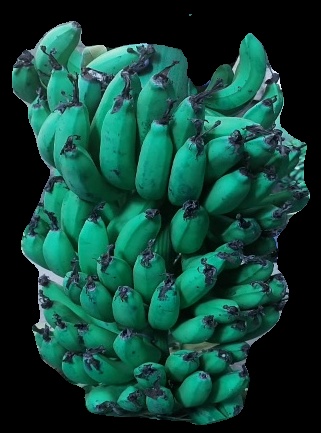
Variety: pachbale
Grade: grade3